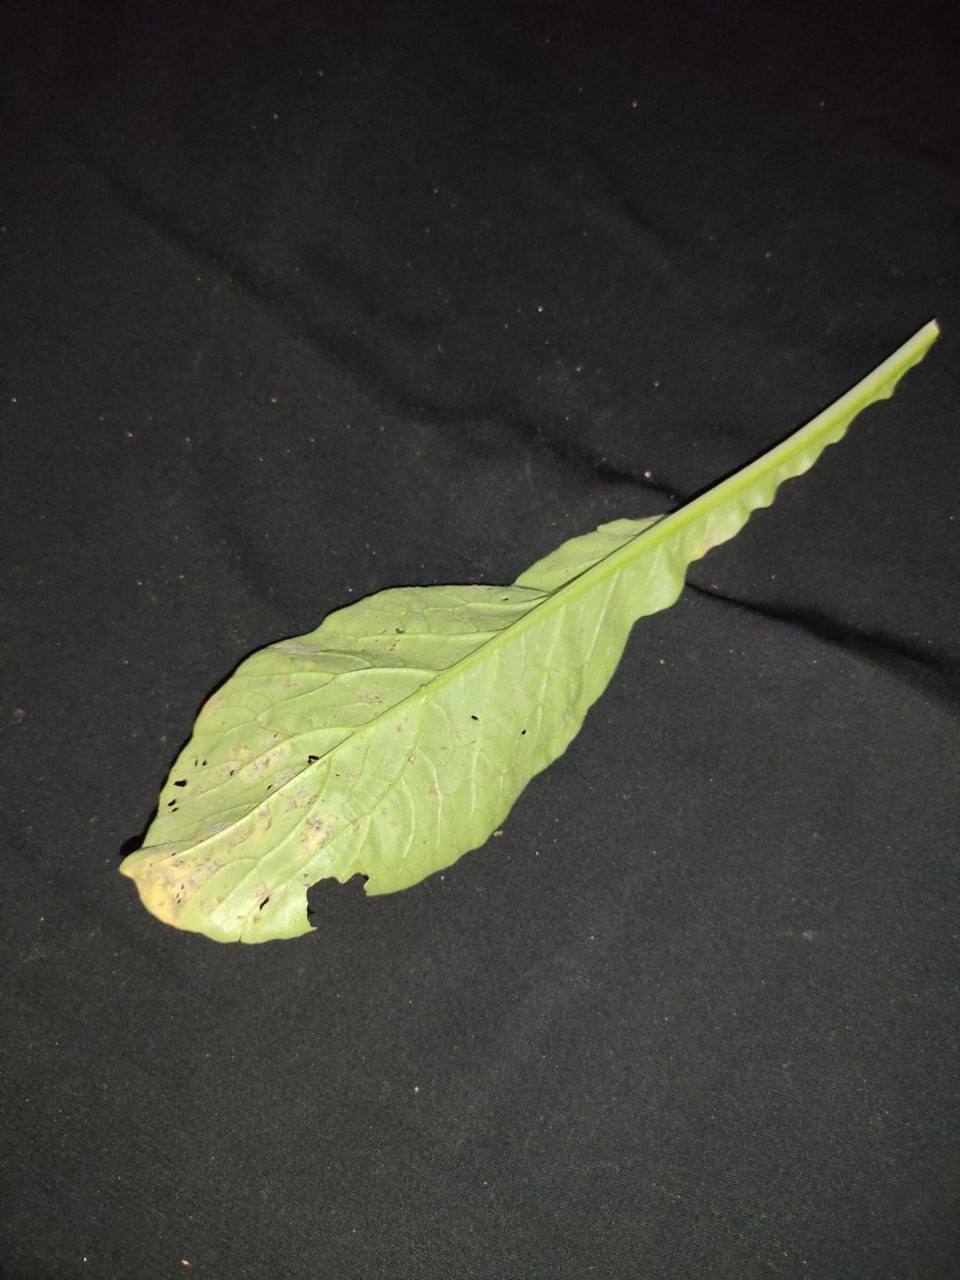
Label: Downey mildew